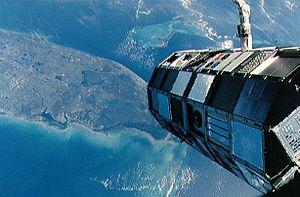
Un débris spatial, dans le domaine de l'astronautique, est un objet artificiel circulant sur une orbite terrestre, amené là dans le cadre d'une mission spatiale, et qui n'est pas ou plus utilisé. Les débris spatiaux de grand taille comprennent les étages supérieurs des lanceurs spatiaux et les satellites artificiels ayant achevé leur mission. Mais la majorité des débris spatiaux résultent de l'explosion accidentelle d'engins spatiaux ou, phénomène récent, de leur collision. La dimension de ces débris peut aller d'une fraction de millimètre à la taille d'un bus. L'United States Strategic Command, qui les référence dans un catalogue public, recense en 2019, 5 400 objets de plus de 1 m en orbite géostationnaire, 34 000 objets de plus de 10 cm circulant en orbite basse, et, selon un modèle statistique de l'ESA 900 000 objets de plus de 1 cm et 130 000 000 objets de plus de 1 mm. Les débris spatiaux sont progressivement éliminés car leur altitude diminue en raison de la perte de vitesse due aux frottements dans l'atmosphère résiduelle. Ils finissent par brûler dans l'atmosphère terrestre lors de leur rentrée atmosphérique.